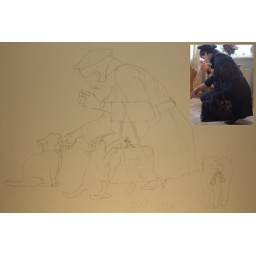
When I need a model for further art, that's the only occasion when I would dress up in women's clothes